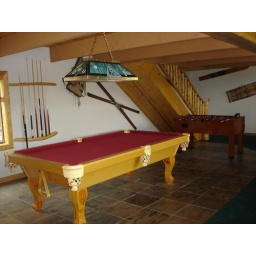
pool and fuze ball table in greatroom